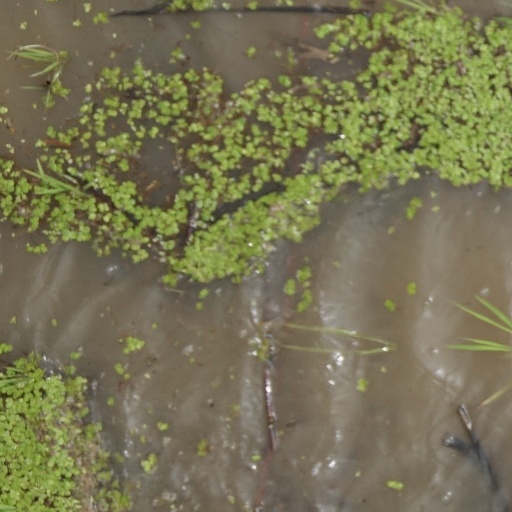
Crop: rice